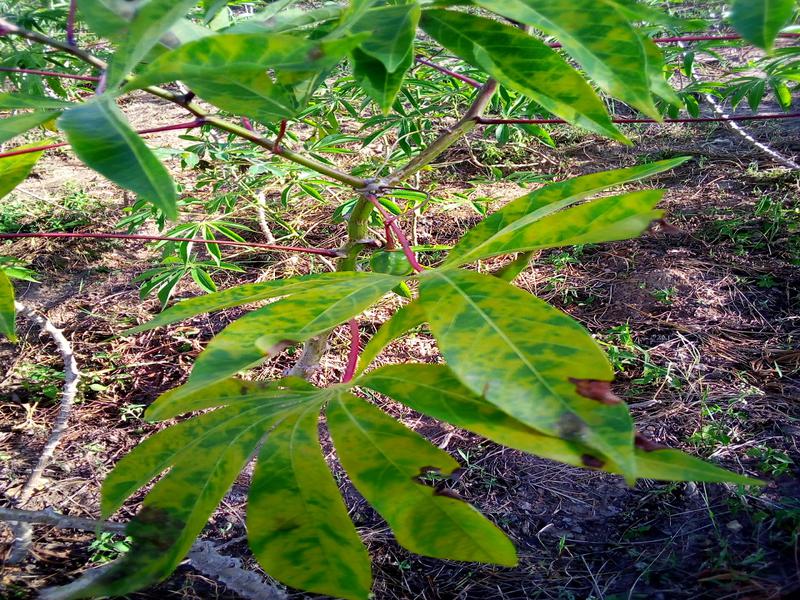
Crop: cassava
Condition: brown_streak_disease